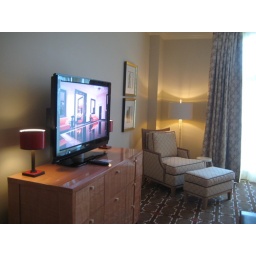
TV and sitting area in bedroom of the Terrace Suite